University of York, Campus East

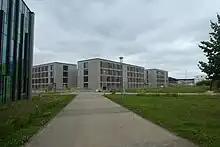
Anne Lister College, York

Work began in December 2019 to build a further two new colleges on Campus East. These would eventually become Anne Lister College and David Kato College. These will comprise around 1,400 new student bedrooms as well as new social spaces. The university says that "development has been designed to optimise the beautiful landscape and will be built with respect for the existing ecological diversity around the lake". Construction on the new colleges was completed in 2022. In May 2023, Anne Lister was one of 6 projects to receive the RIBA regional Yorkshire award.